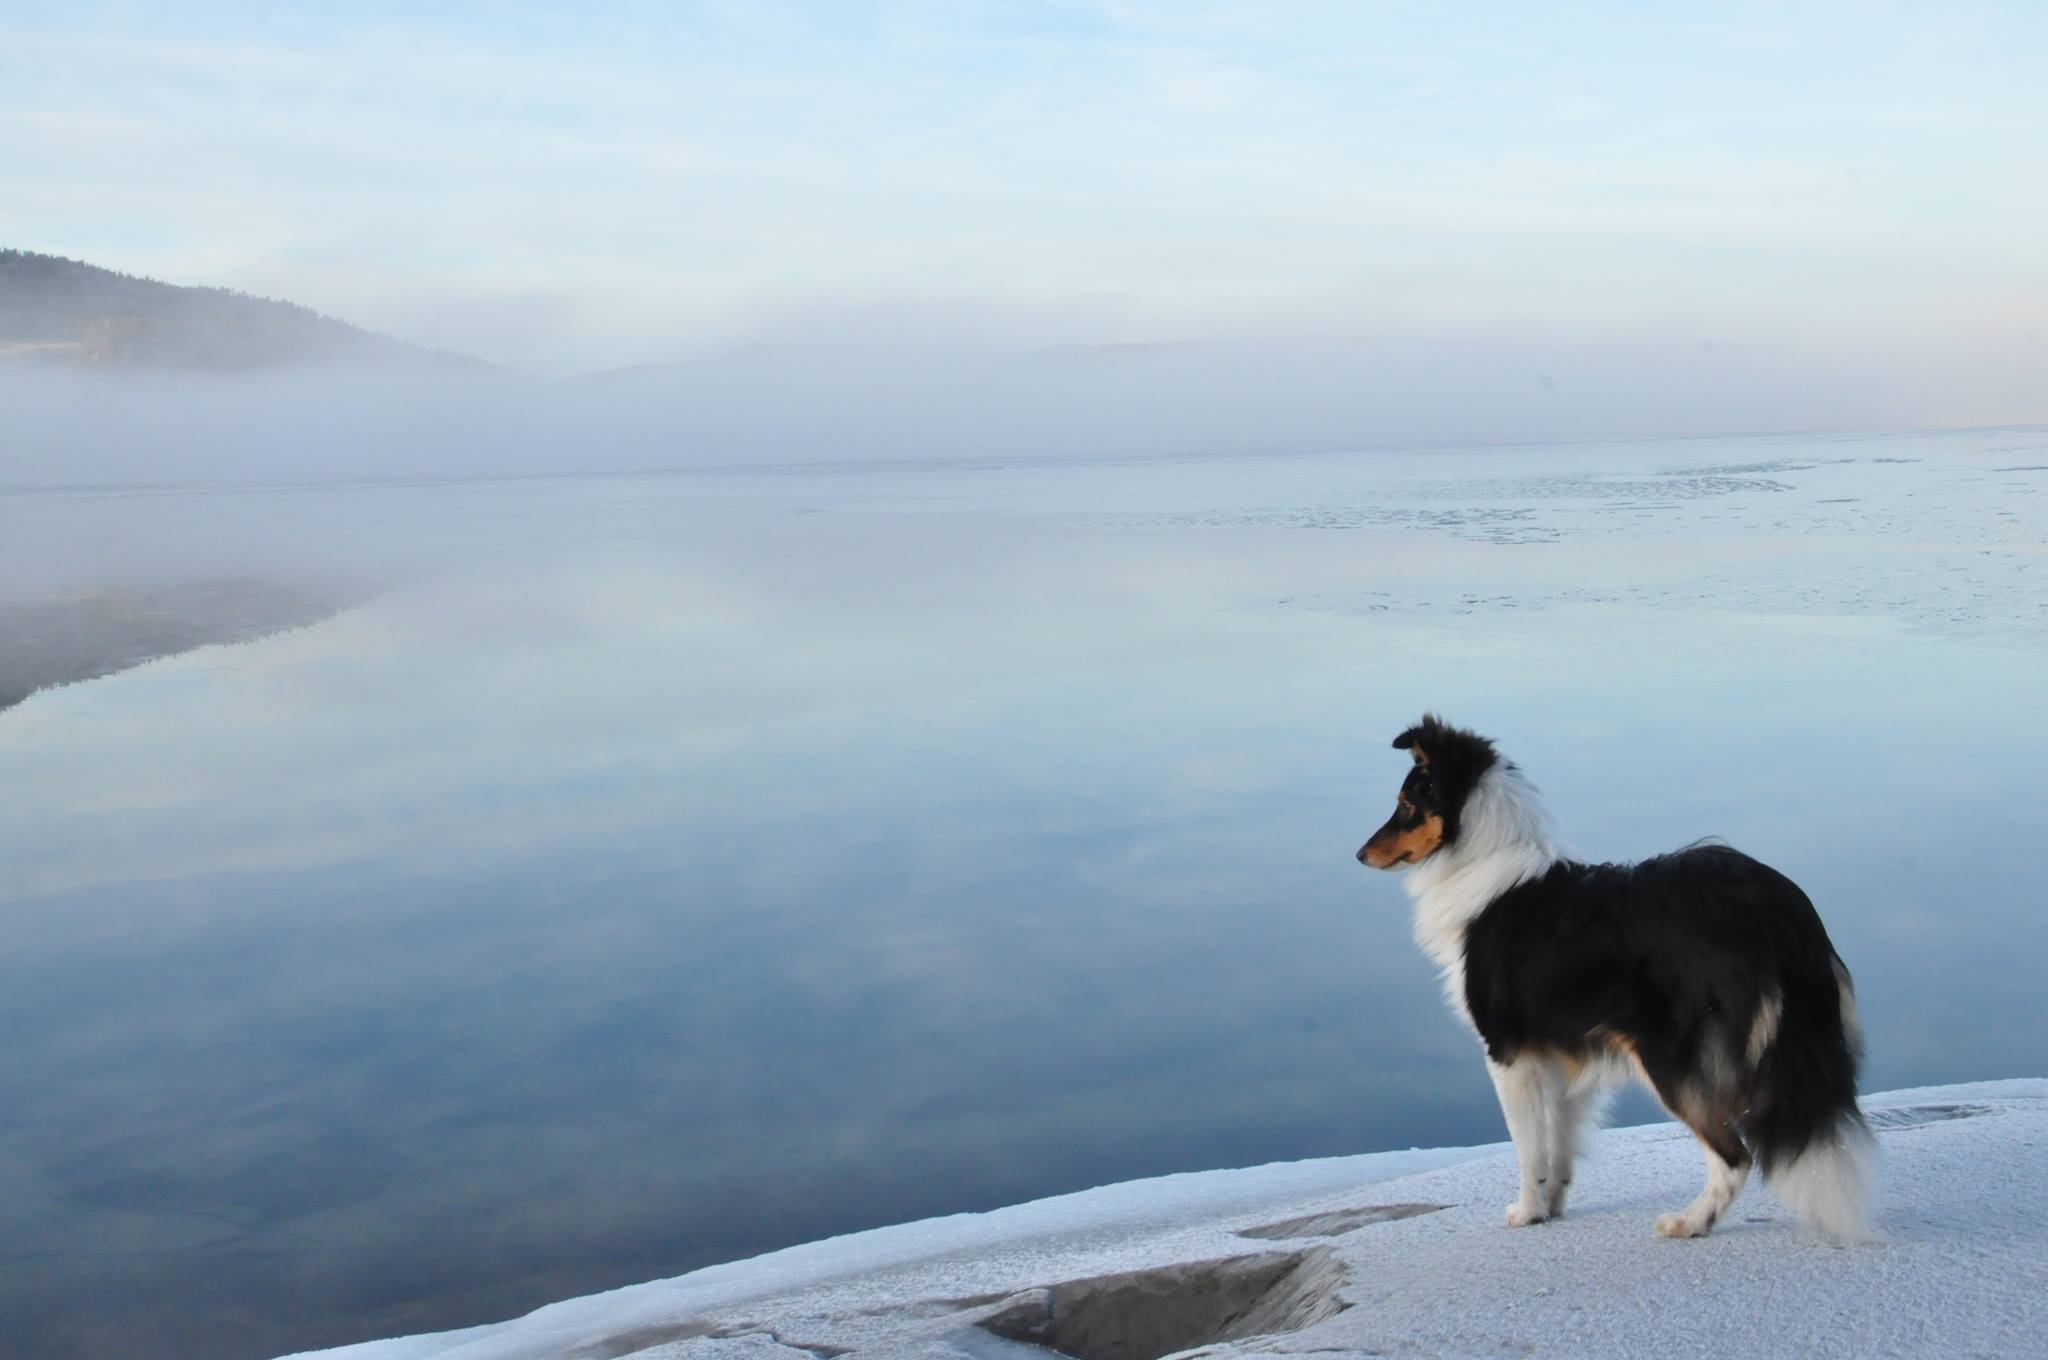
sea, mountain, snow, winter, morning, lake, dog, reflection, weather, mammal, arctic, season, rnsk ldsvik, dog like mammal